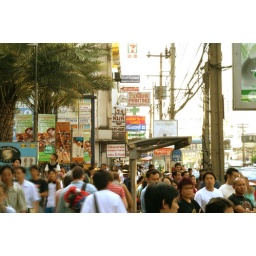
This is a sidewalk in bangkok. Notice it is wall to wall people . This is the norm out here.